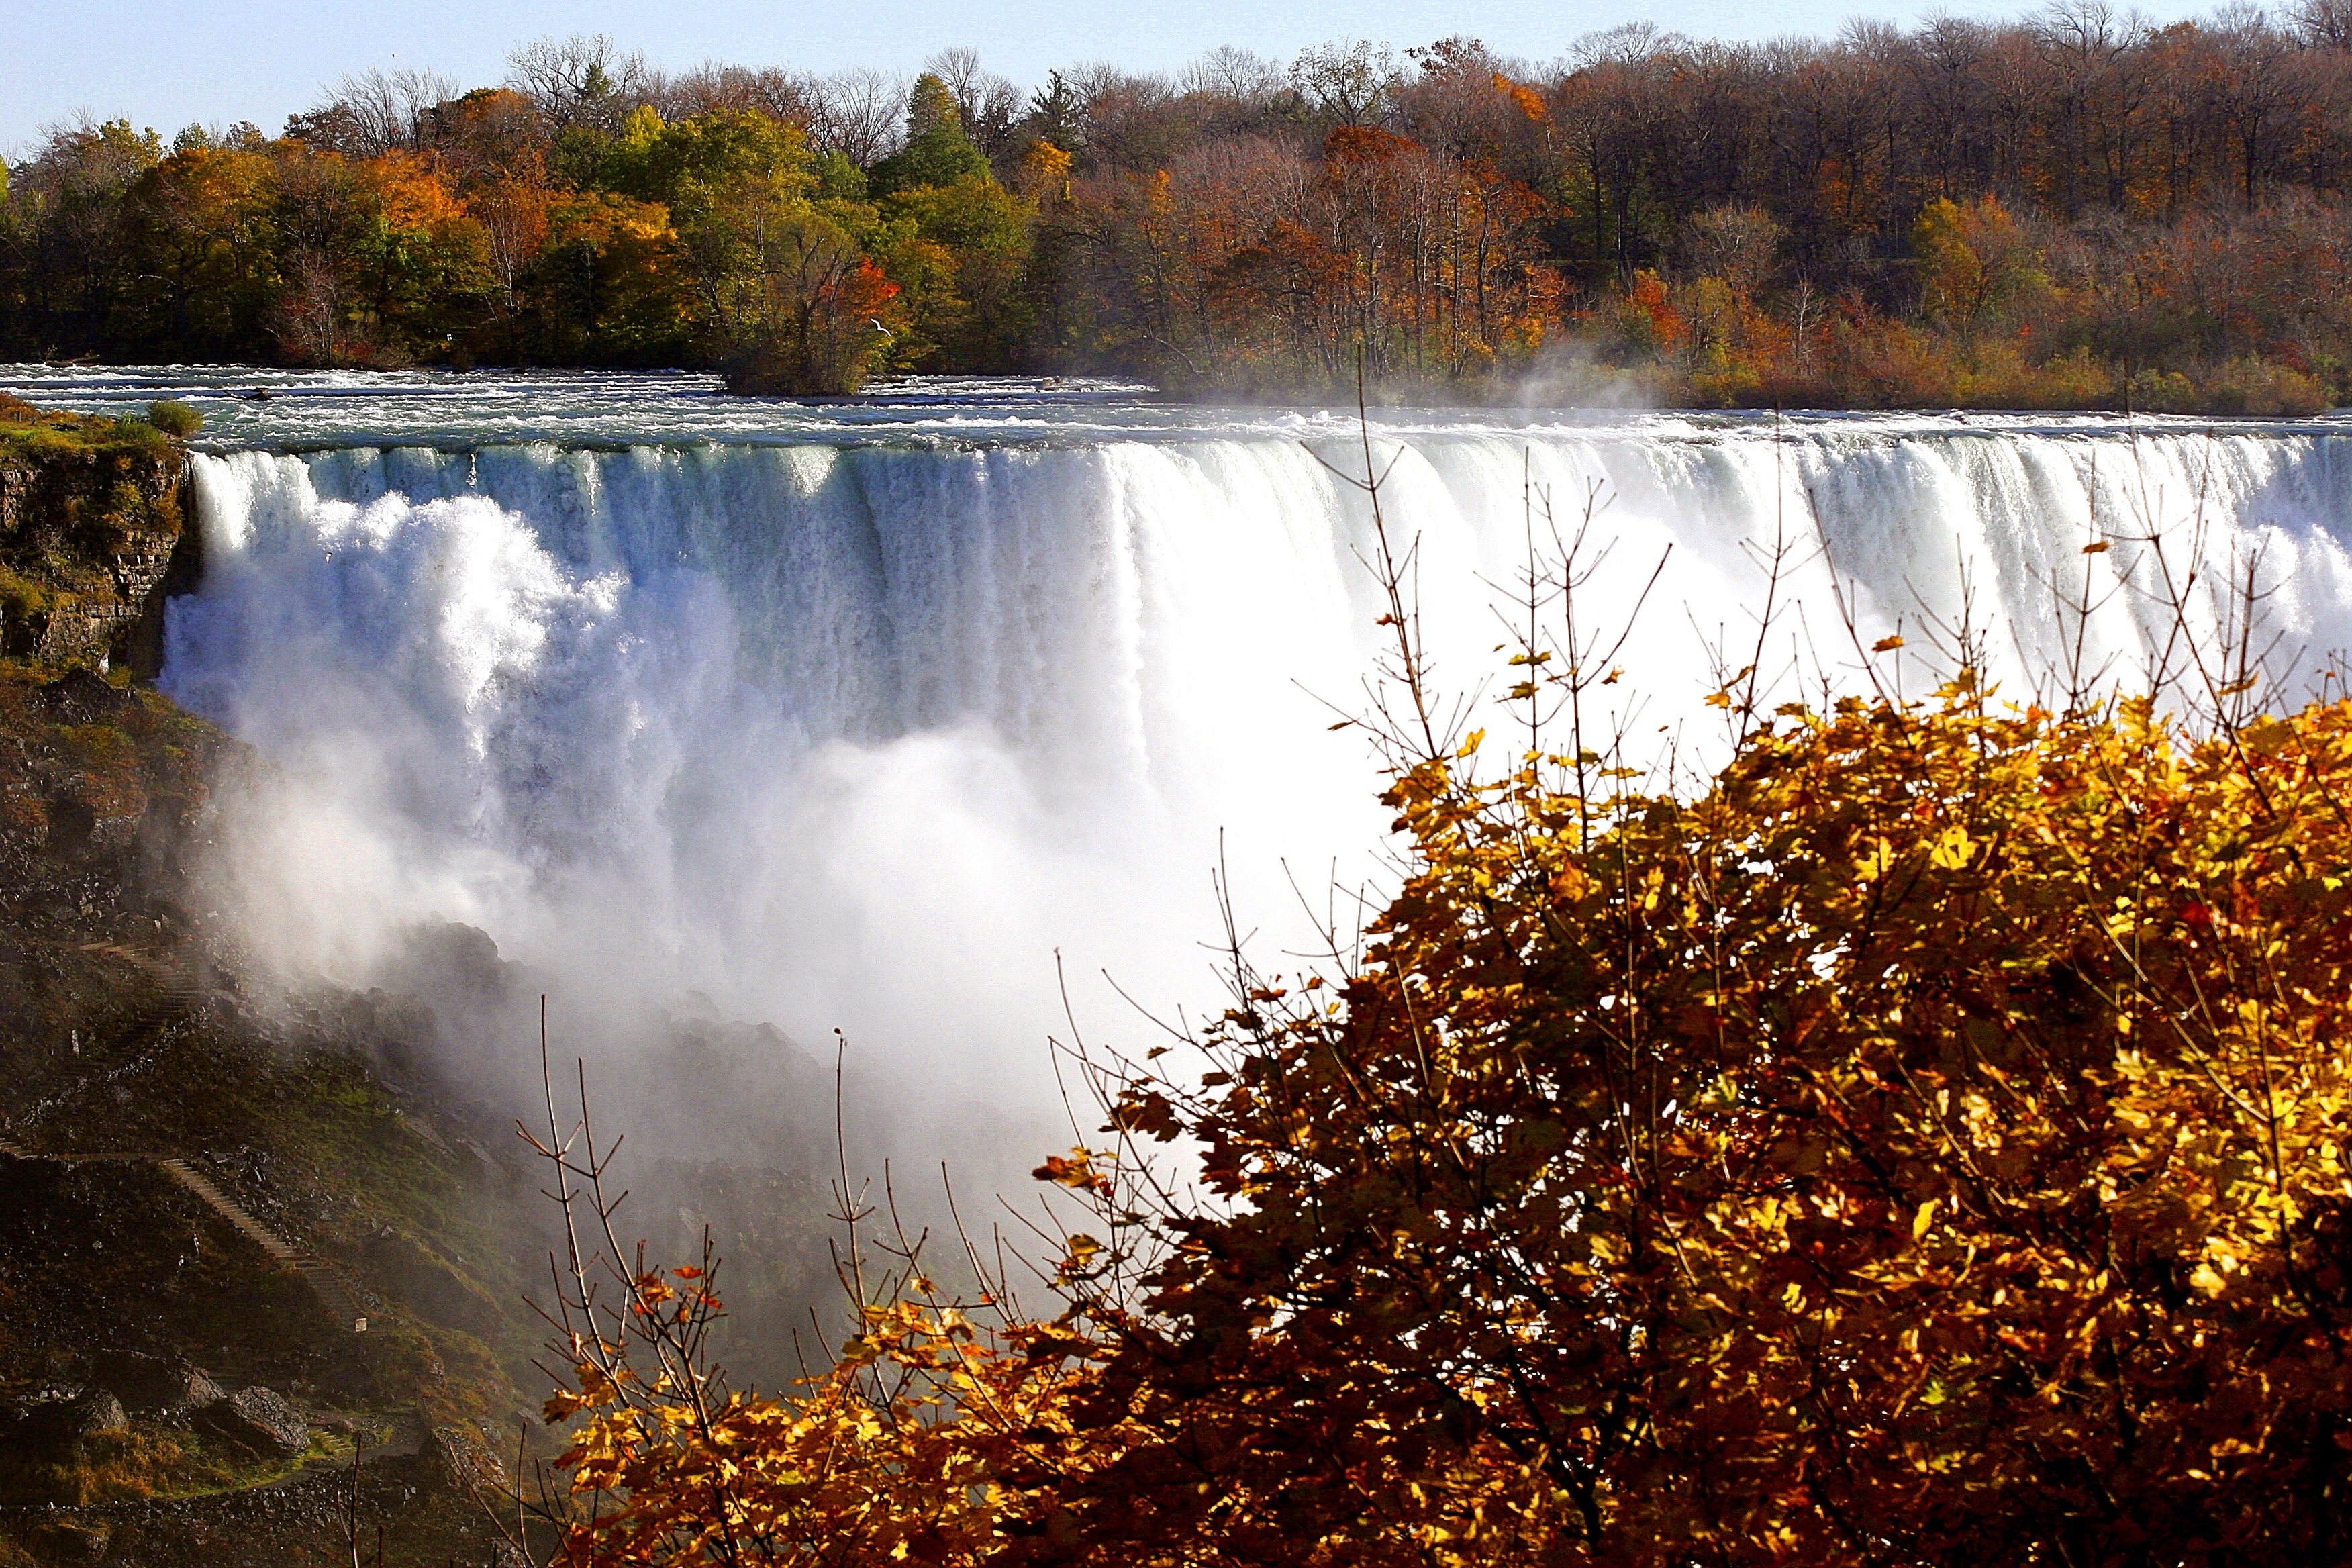
landscape, tree, water, nature, forest, waterfall, sky, mist, sunlight, morning, leaf, river, green, flow, reflection, flowing, scenic, natural, autumn, season, trees, rocks, outdoors, canada, falls, waterfalls, ontario, water feature, niagara falls, atmospheric phenomenon